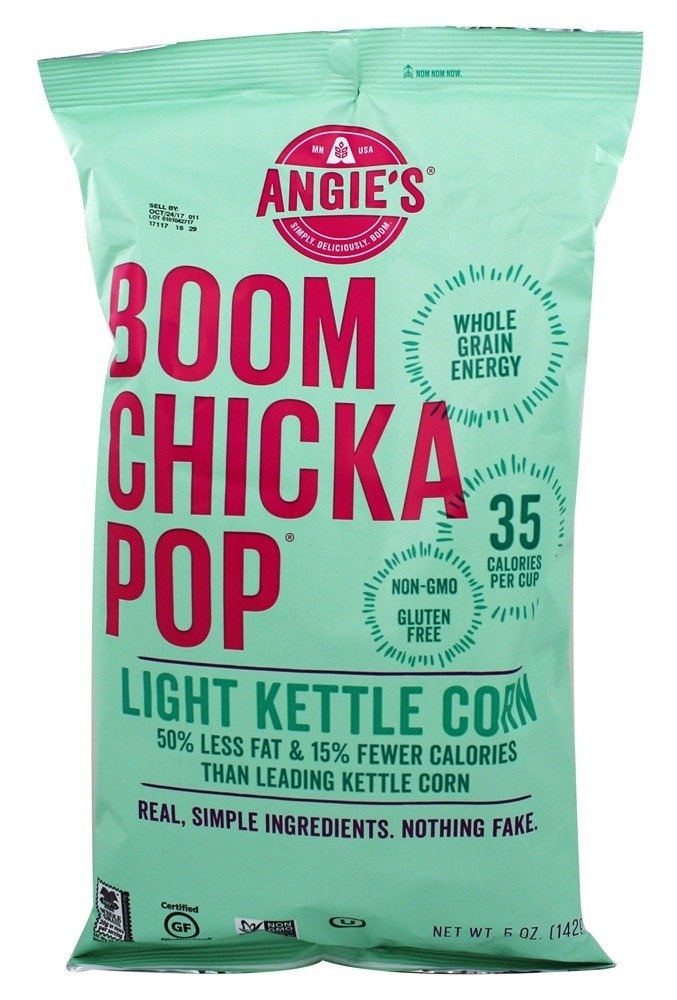
Item Name: Angie's Lite Kettle Corn, 5-Ounce (Pack of 12) ( Value Bulk Multi-pack)
Value: 12.0
Unit: Count

Price: 4